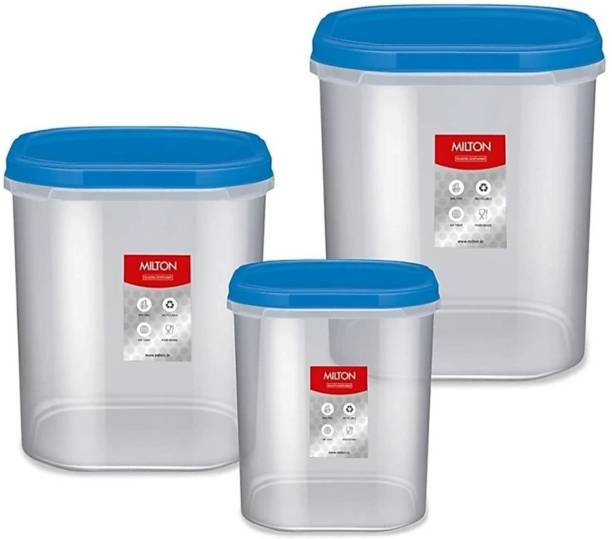
Label: plastic